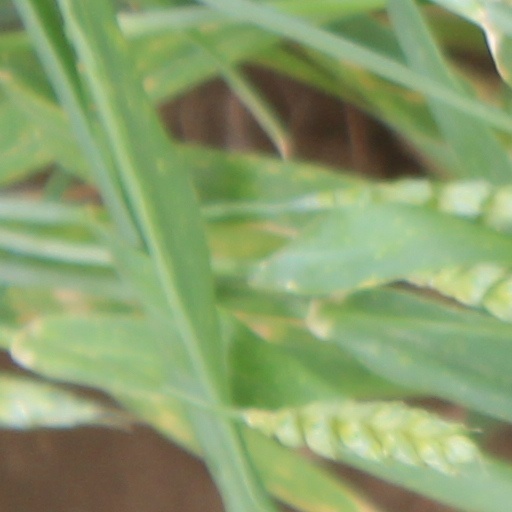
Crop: wheat